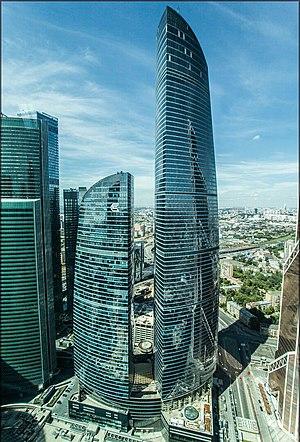
Moskva-City est le surnom du Centre de commerce international de Moscou, un quartier d'affaires actuellement en intense développement dans le centre ouest de Moscou, près du 3ᵉ périphérique.